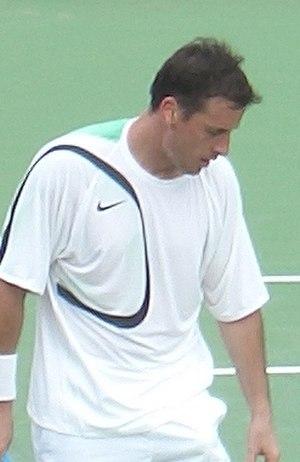
Andrei Pavel, né le 27 janvier 1974 à Constanța, est un joueur de tennis roumain, professionnel sur le Circuit ATP de 1995 à 2009.